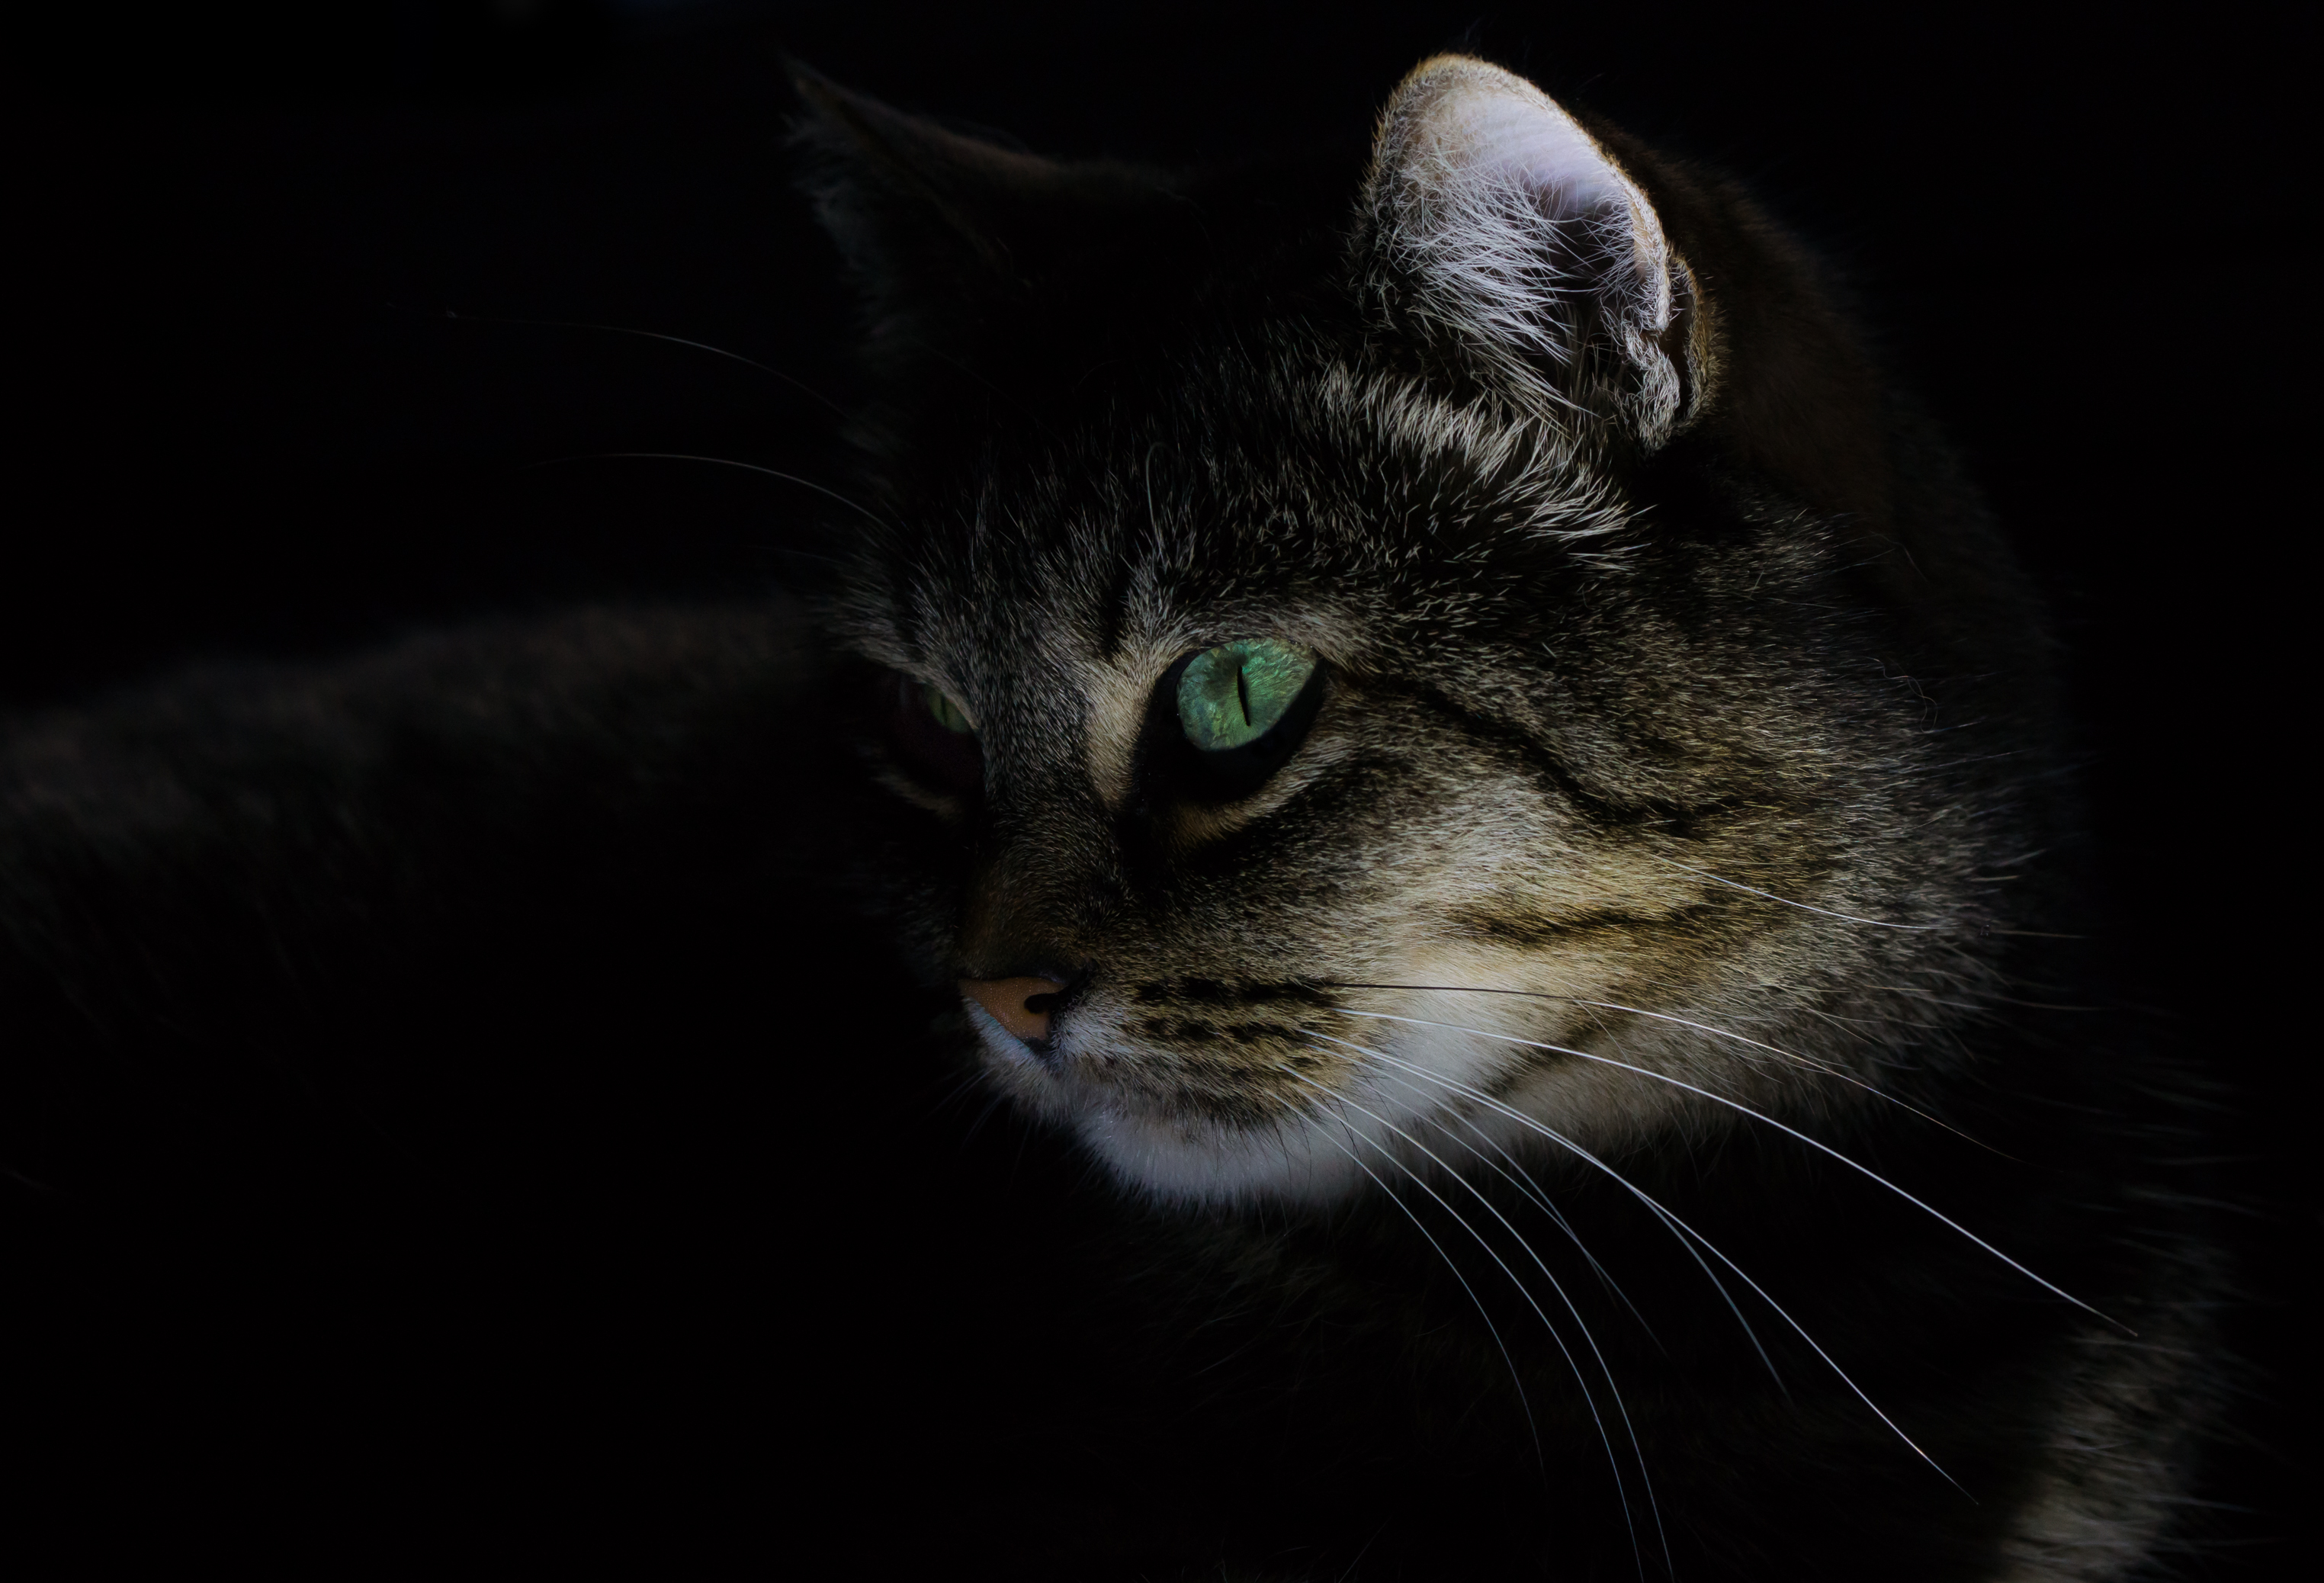
black and white, photo, explore, cat, explorer, mammal, darkness, black cat, black, monochrome, fauna, close up, cats, nose, whiskers, animals, vertebrate, 60mm, gatos, a77, g, ggl1, gaby1, xovesphoto, animales, sonya77, tamron60mm, gphoto, xelodegalicia, gabrielcoru a, small to medium sized cats, cat like mammal, carnivoran, domestic short haired cat